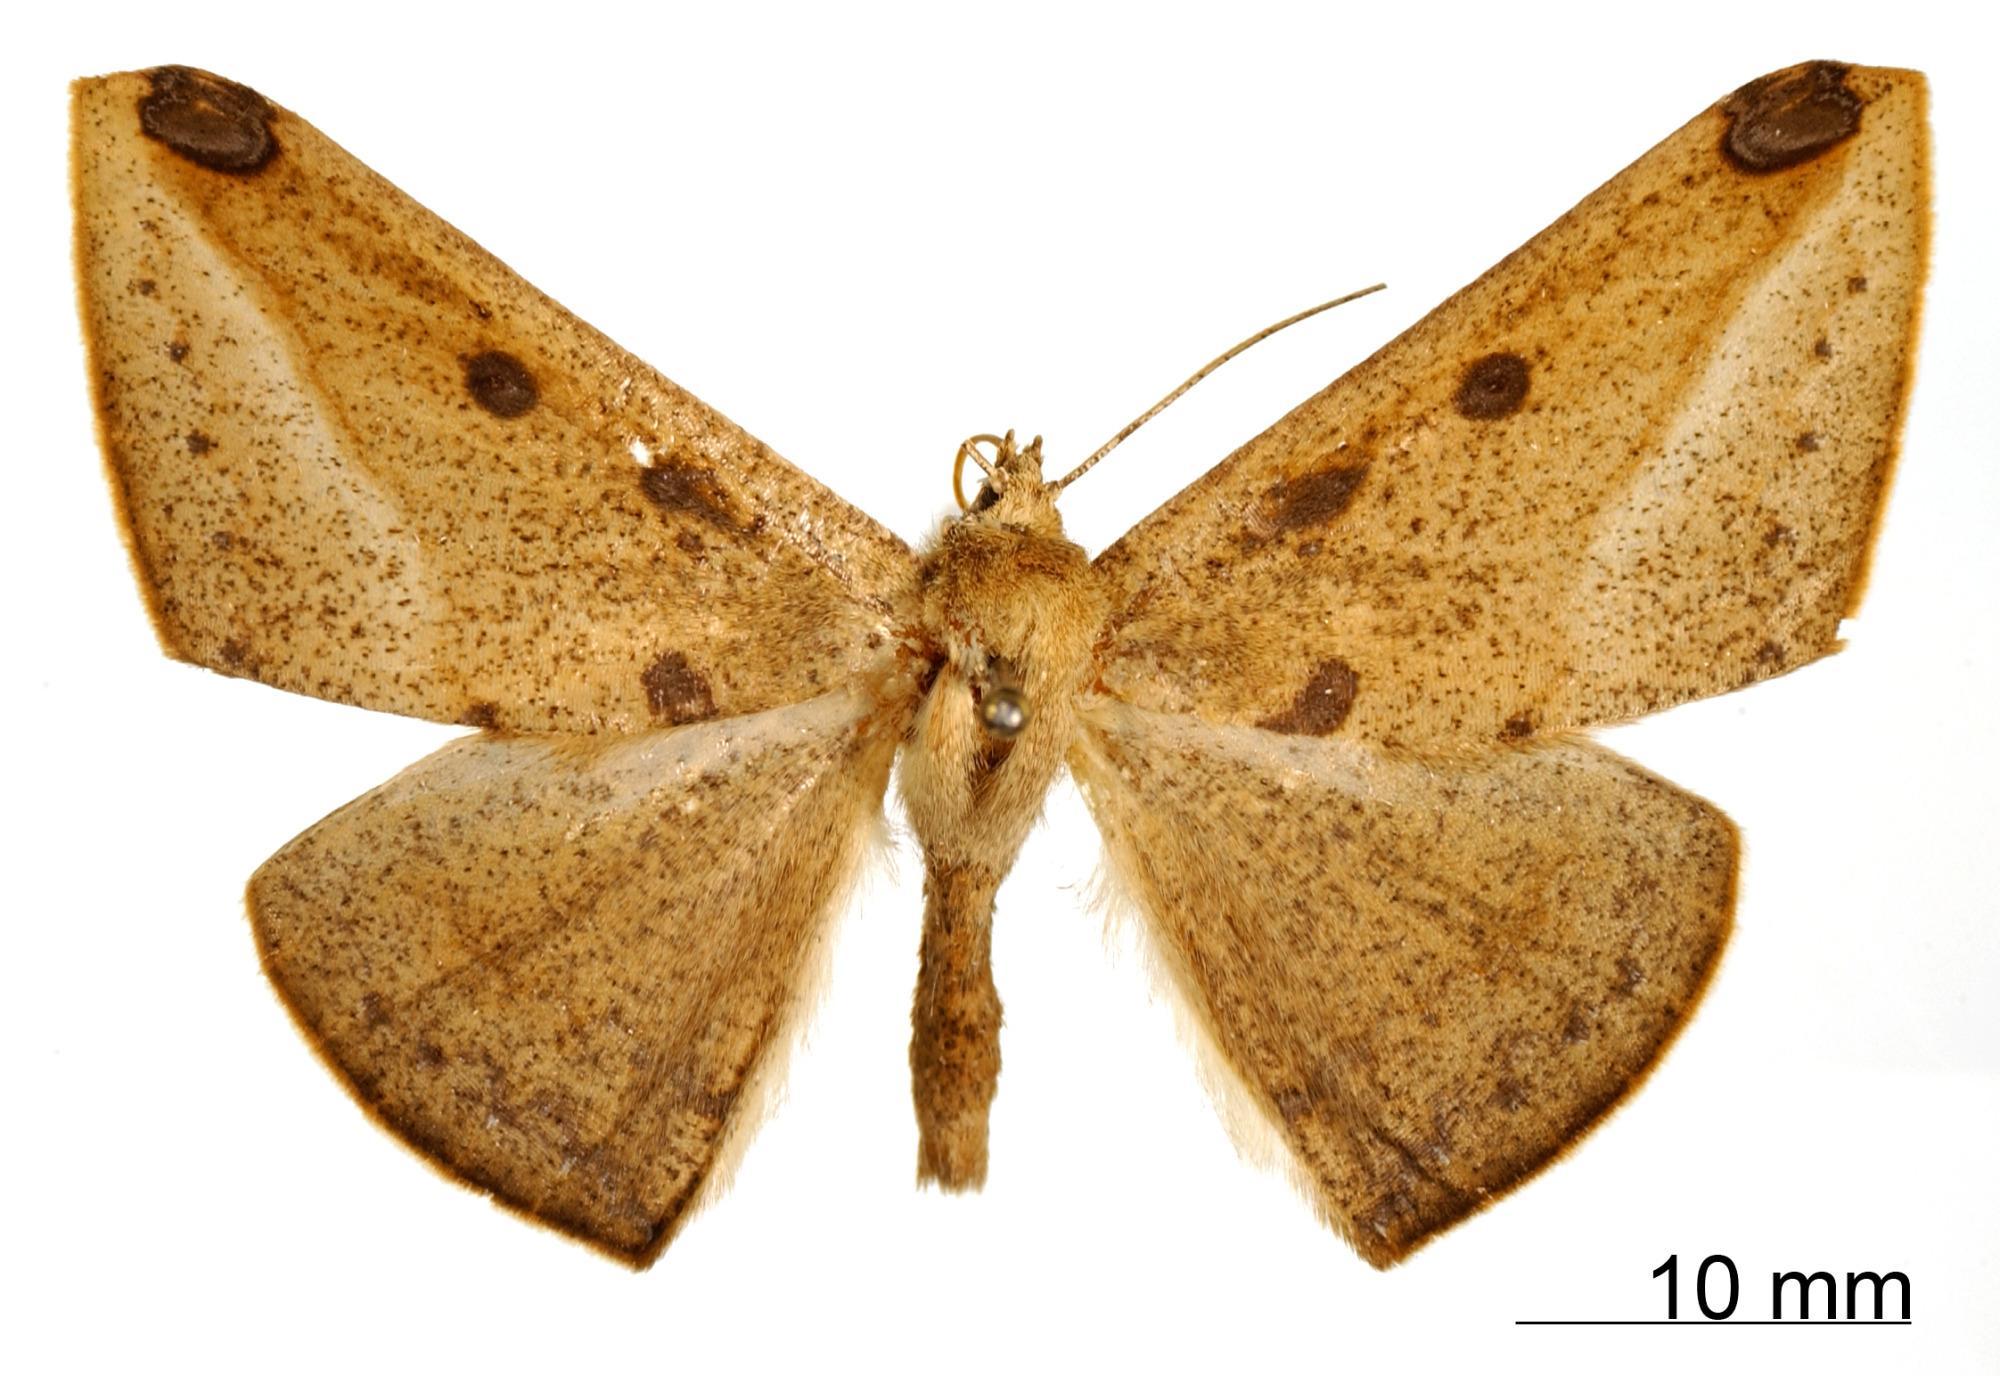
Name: Ira quinquemaculata
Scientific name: Ira quinquemaculata Dognin, 1910
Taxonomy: Animalia, Arthropoda, Insecta, Lepidoptera, Geometridae, Ennominae
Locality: San Antonio, Cali, Colombia, Colombia